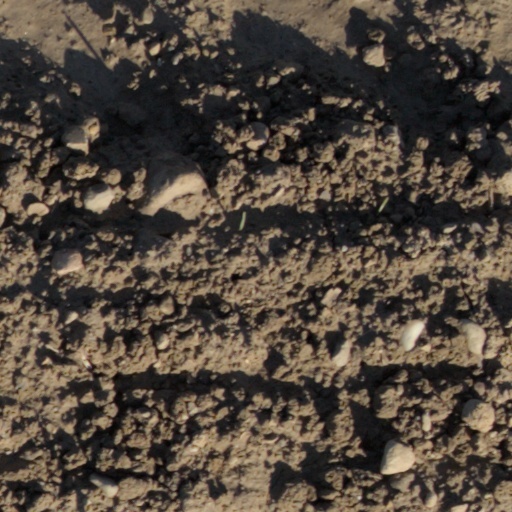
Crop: wheat